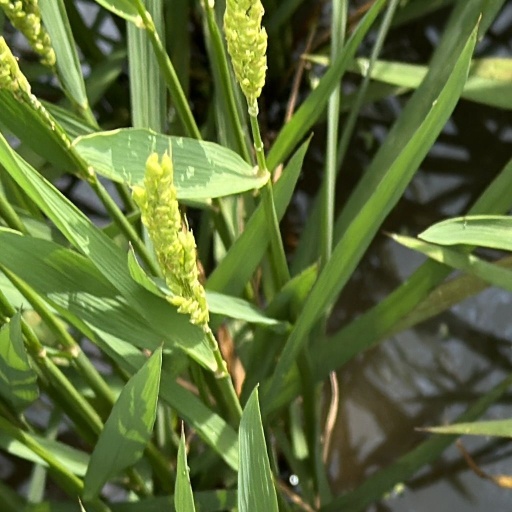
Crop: rice